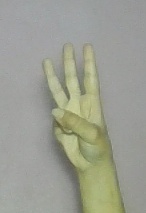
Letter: thaa